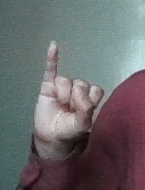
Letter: meem